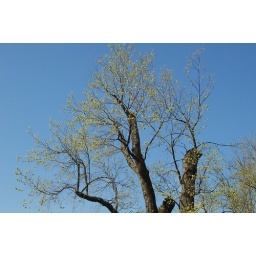
A beautiful contrast created by the tree against the bright blue clear sky